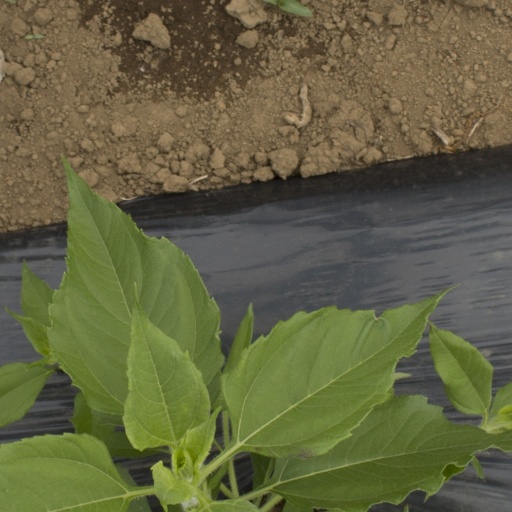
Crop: Jerusalem artichoke